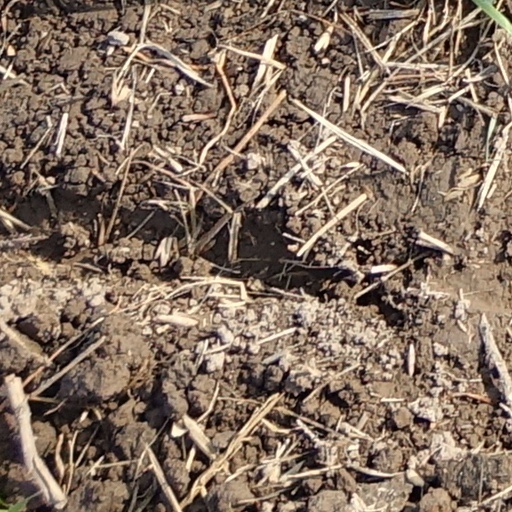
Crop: wheat